Norbreck Castle Hotel

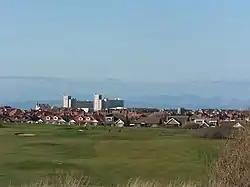
View from North Shore Golf Course, Bispham with the hills of the Lake District in the background and Norbreck Castle Hotel

During World War II the hotel was commandeered by the British government as offices and accommodation for evacuated civil servants. The hotel remained under government control for eleven years until being handed back in 1951. At that time the hotel had - open-air parking for 250 cars, five tennis courts, an 18-hole golf course, a bowling green, a 600-seat restaurant, a ballroom which when used for conferences seated 850, a second smaller ballroom for private parties, two cocktail bars, a swimming pool and 400 bedrooms, 97 of which had private bathrooms.